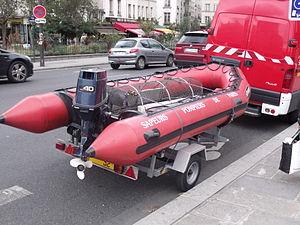
Embarcation pneumatique utilisée par les plongeurs secouristes de la Brigade de sapeurs-pompiers de Paris. Vu ici lors des Journées de Sécurité Intérieure en 2011. La remorque de transport est tractée par un véhicule de soutien plongée.
Le canot de sauvetage léger ou CSL est un canot pneumatique utilisé par la brigade de sapeurs-pompiers de Paris.
Le porte-à-flot est une remorque tractée par certains agrès de la brigade de sapeurs-pompiers de Paris.
La brigade de sapeurs-pompiers de Paris, familièrement appelée la Brigade, est une unité du génie de l'Armée de terre française, placée sous l'autorité du préfet de police de Paris. Elle est commandée par le général de brigade Jean-Marie Gontier depuis le 30 novembre 2019.